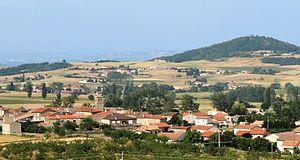
St-Jeure vue générale
Saint-Jeure-d'Ay est une commune française située dans le département de l'Ardèche, en région Auvergne-Rhône-Alpes.